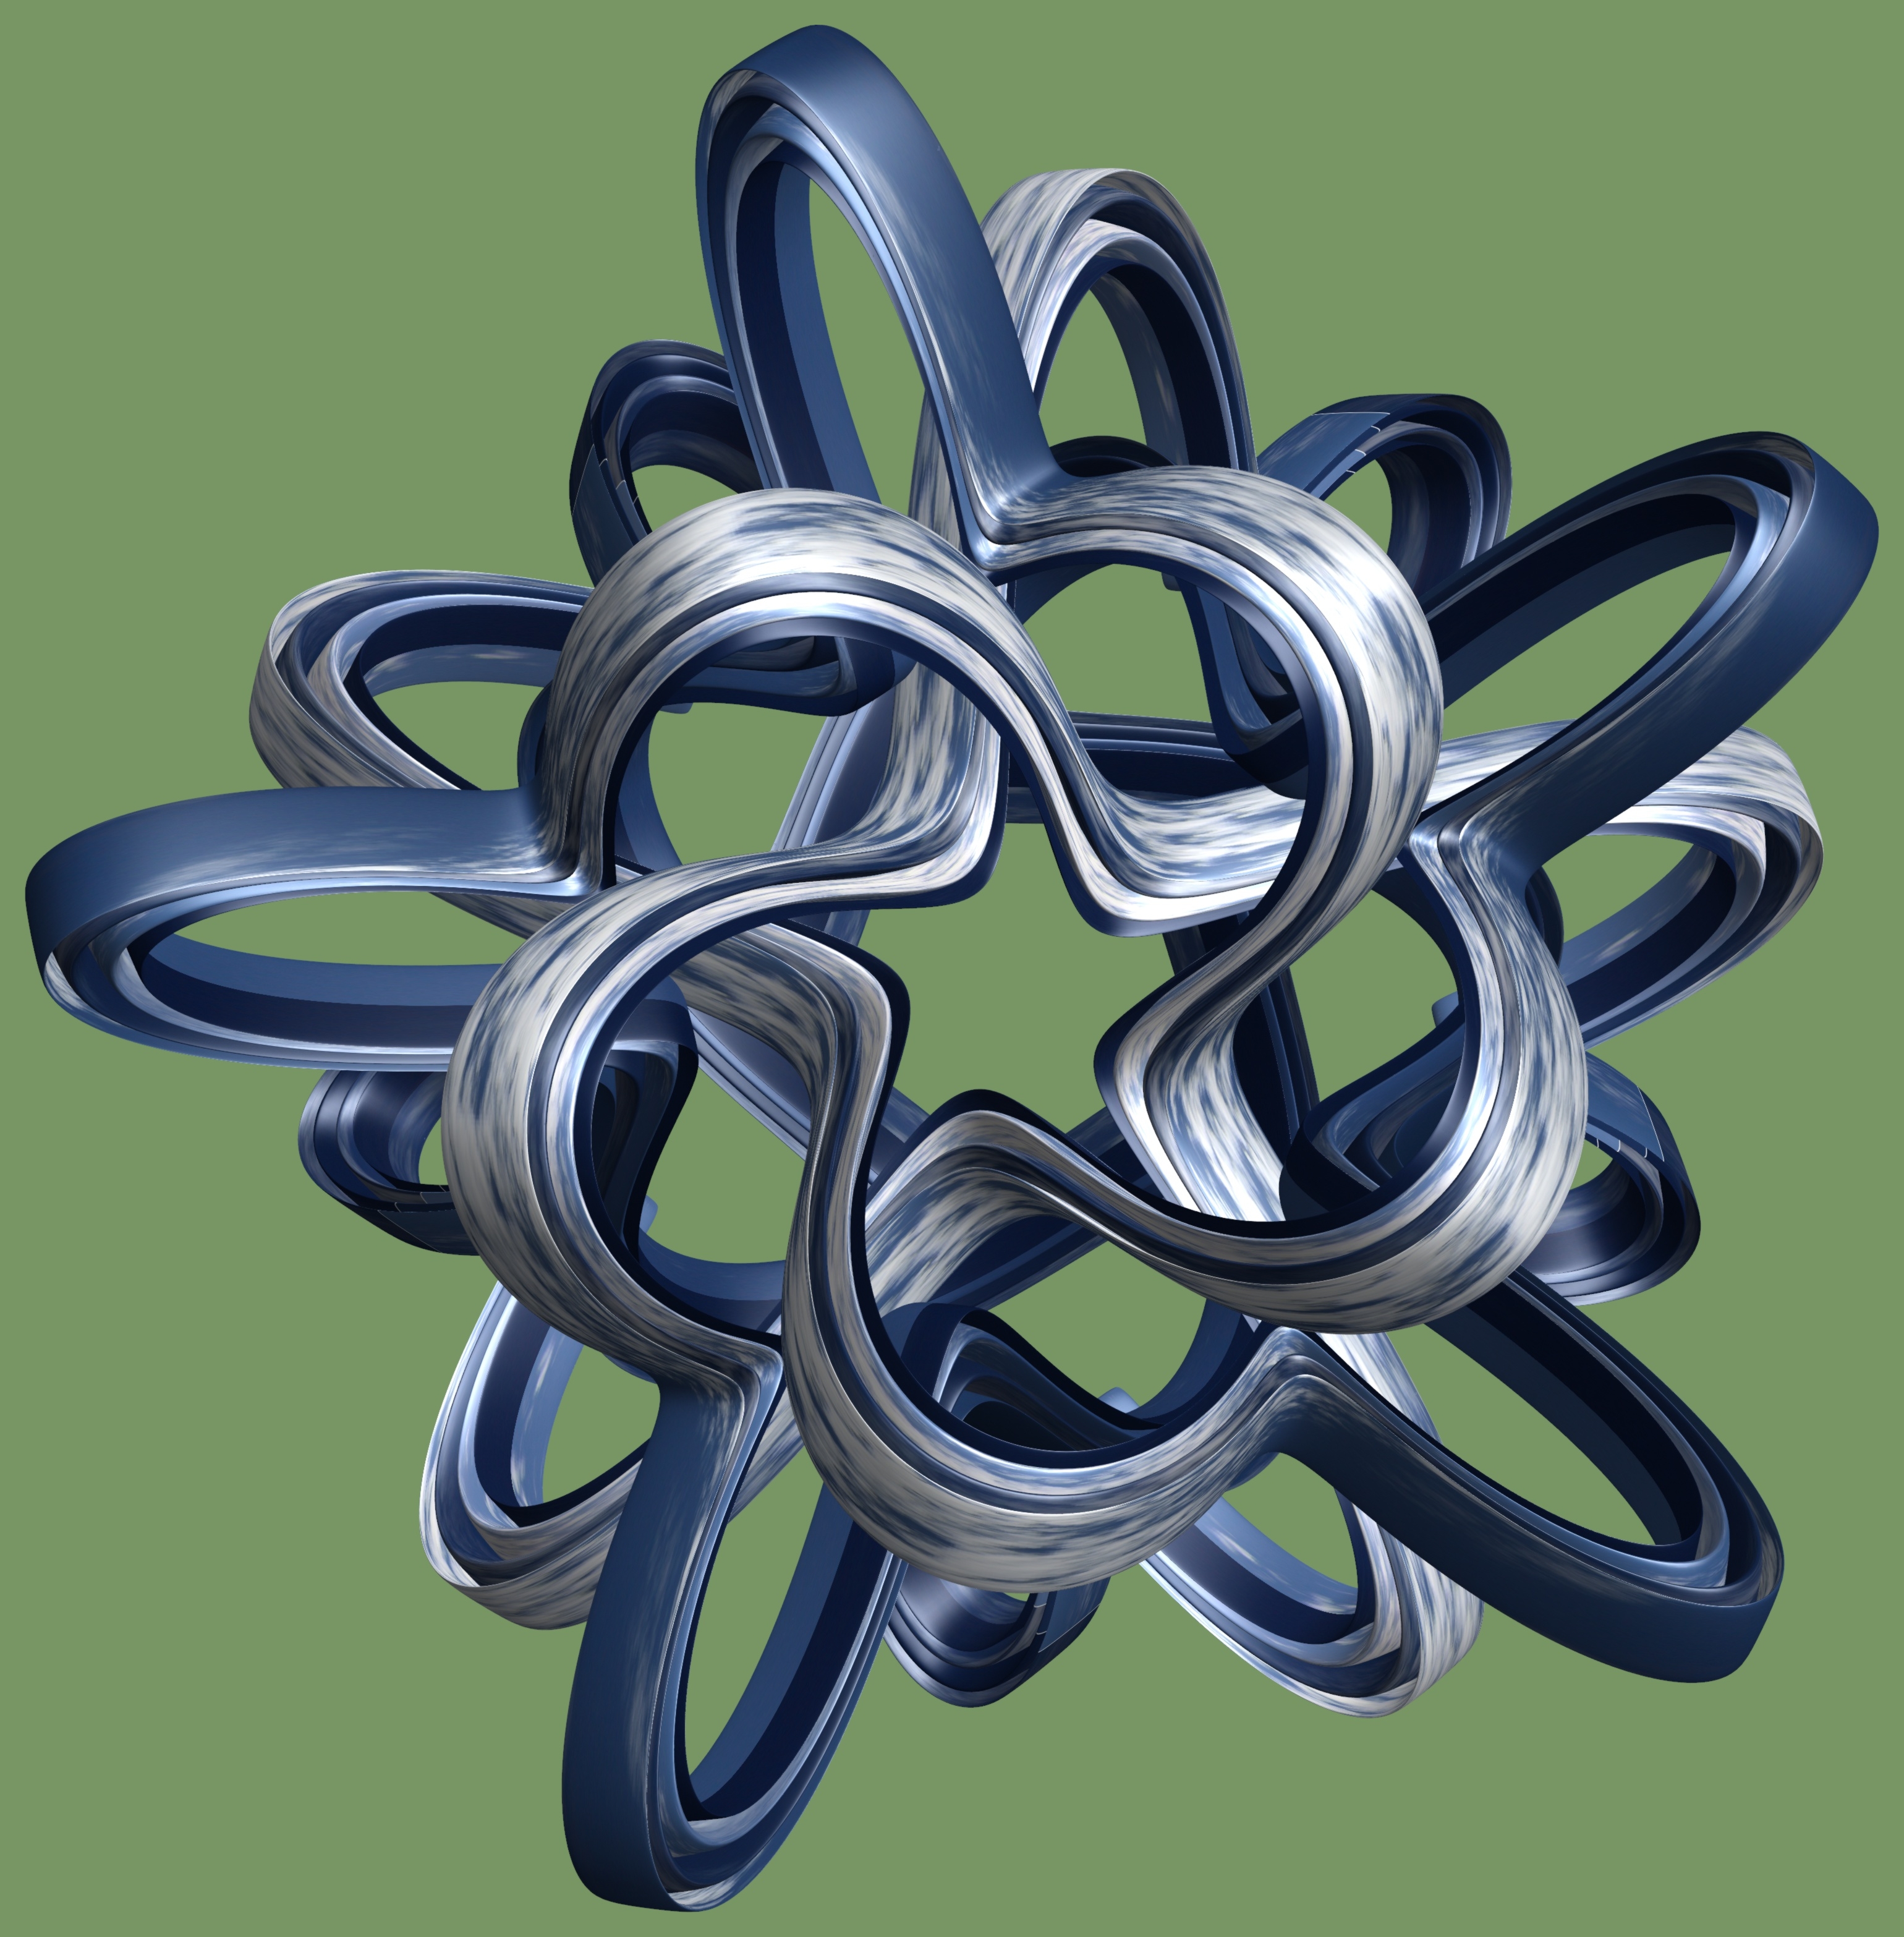
structure, wheel, texture, flower, pattern, symbol, circle, font, illustration, design, symmetry, 3d, graphic, torus, mathematica, cg, parametricplot3d, code, program, algorithm, mapping